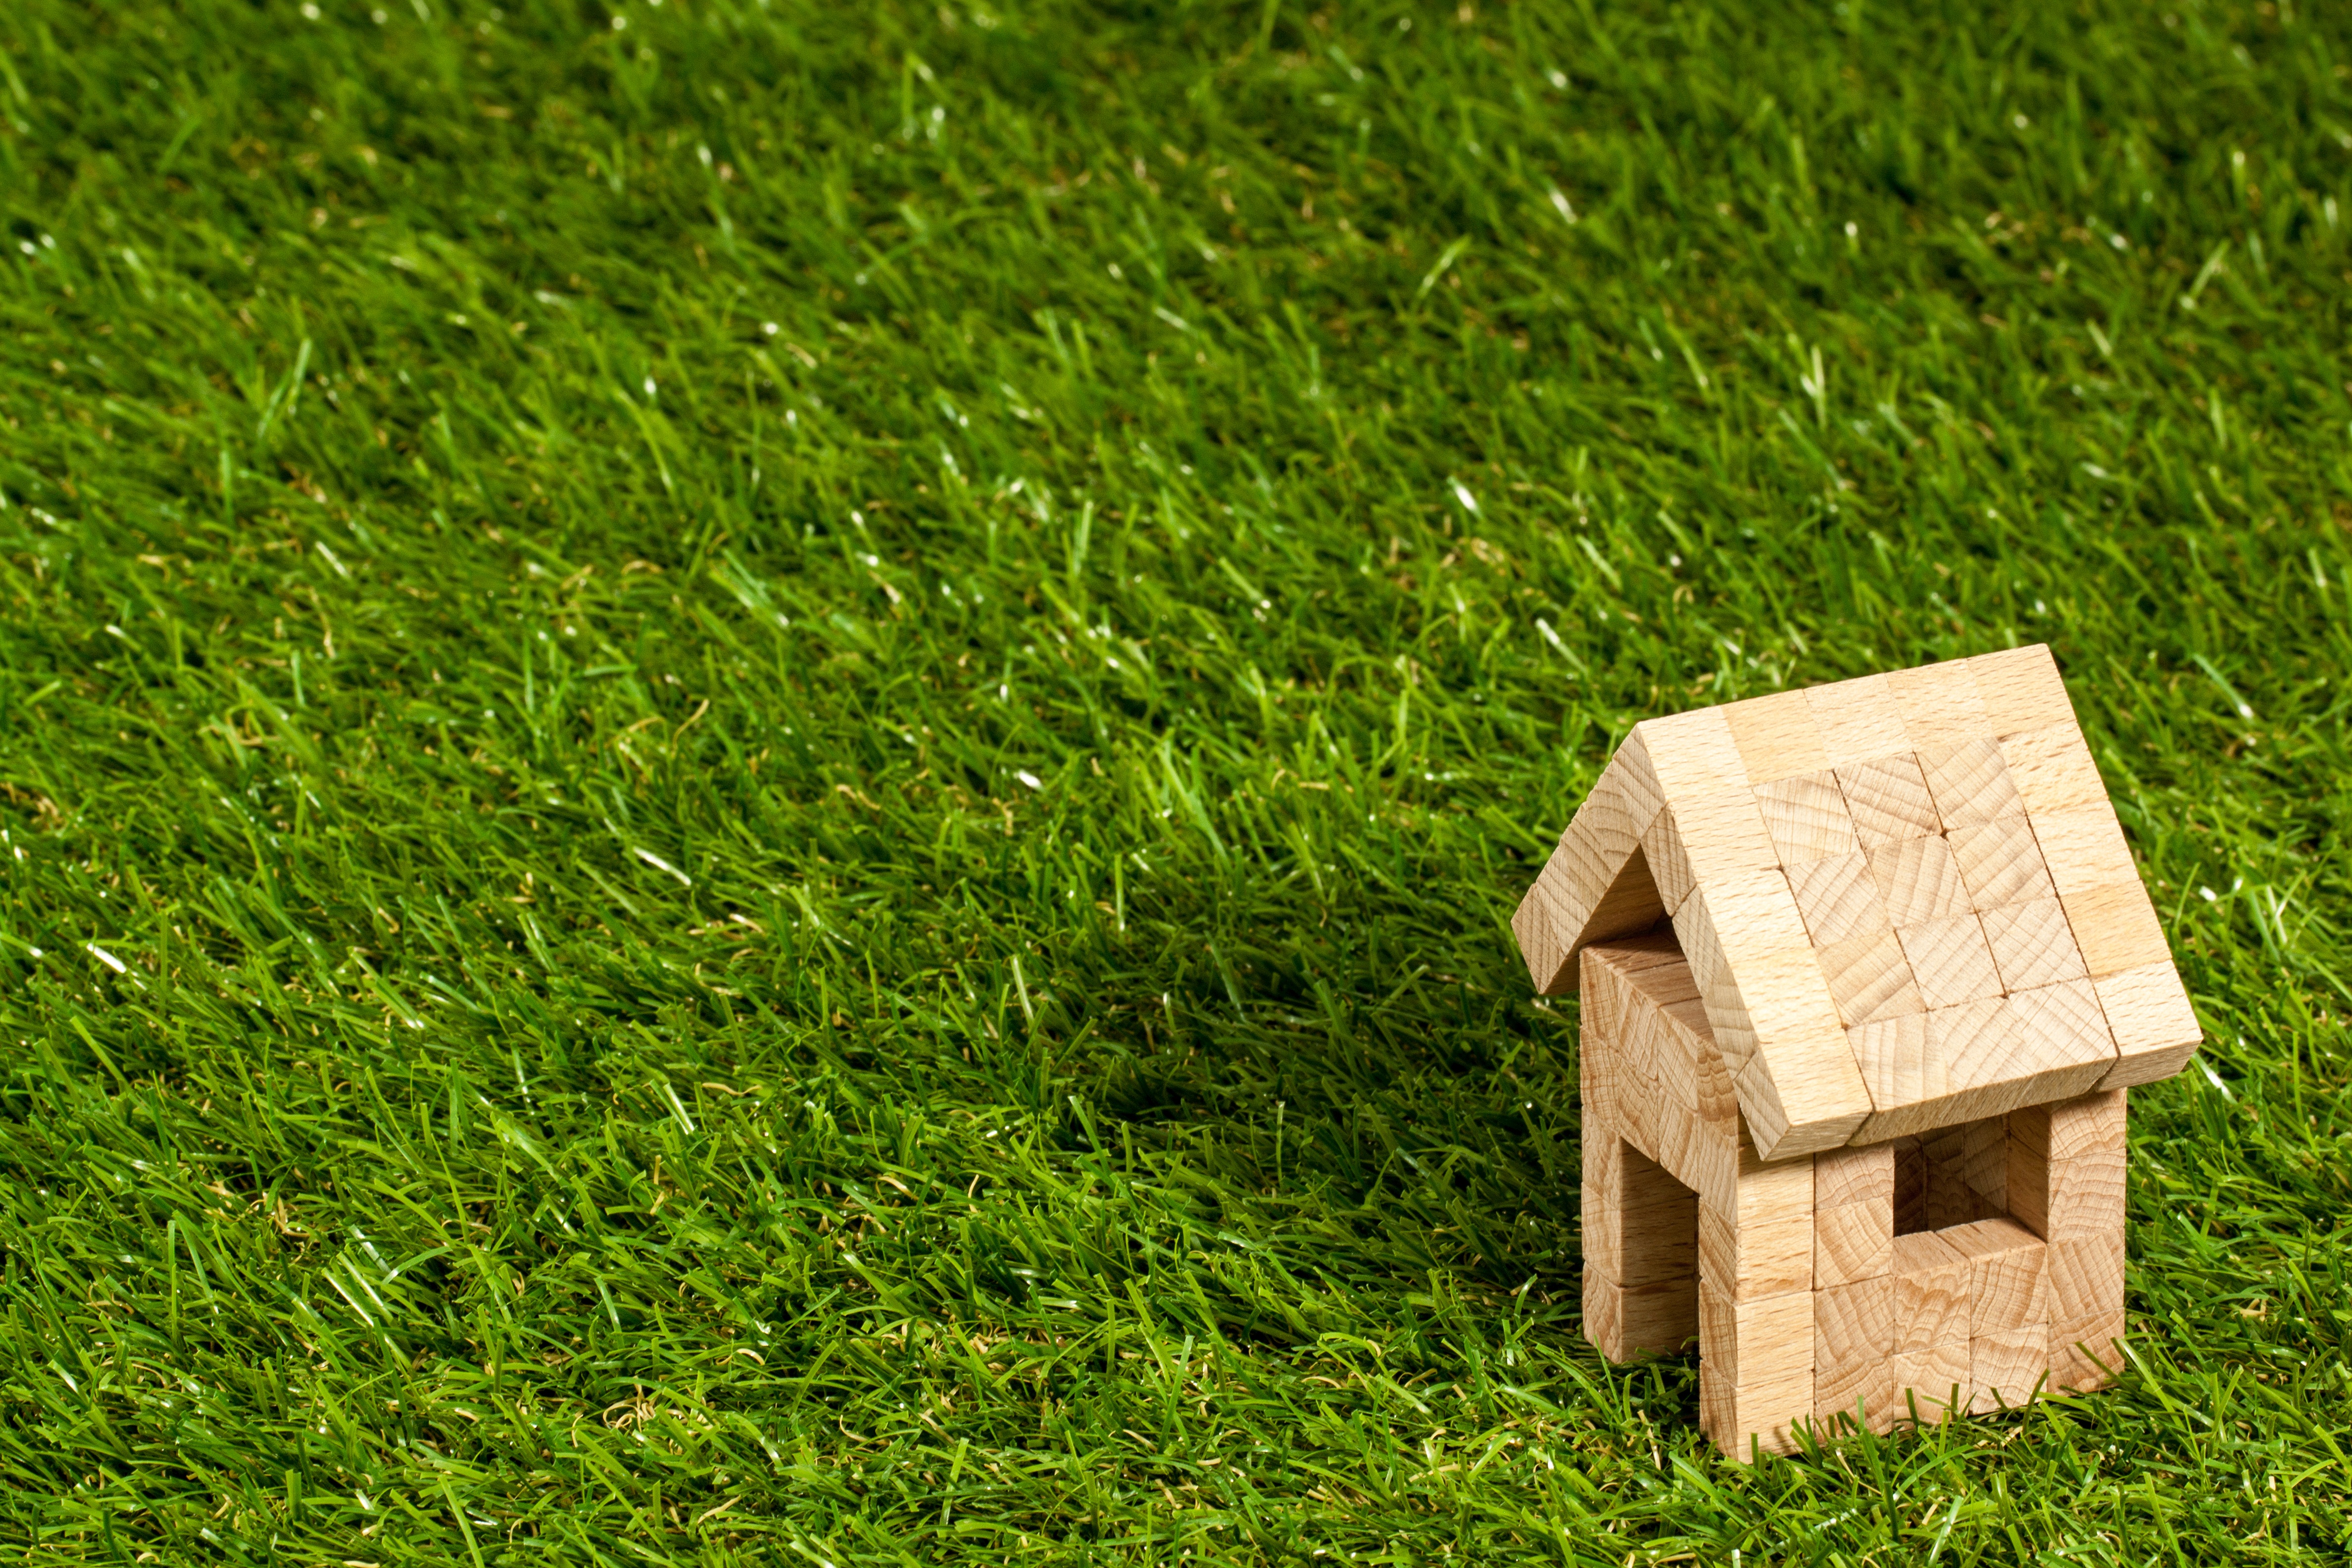
grass, architecture, structure, plant, lawn, meadow, roof, building, home, rustic, vacation, hut, live, green, holiday, backyard, soil, residence, property, agriculture, toy, security, concept, build, make, sale, rush, log cabin, rent, real estate, investment, turfed, flooring, insurance, mortgage, loan, artificial turf, lease, brokers, apartments for rent, grass family